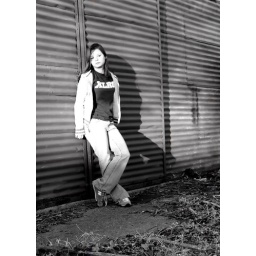
Marissa standing infront of some barn by our house.